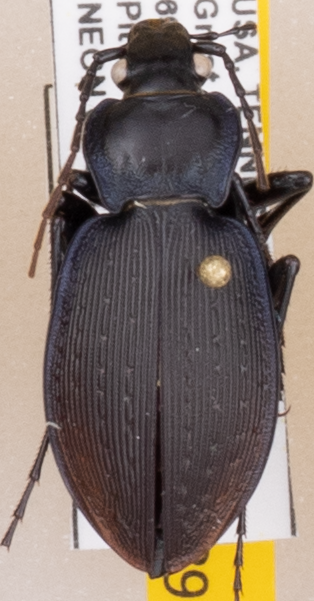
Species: Carabus goryi
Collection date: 2021-07-06
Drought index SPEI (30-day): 0.156
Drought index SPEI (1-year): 0.8
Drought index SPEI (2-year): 2.09